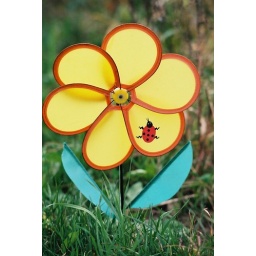
Fake flower in grass